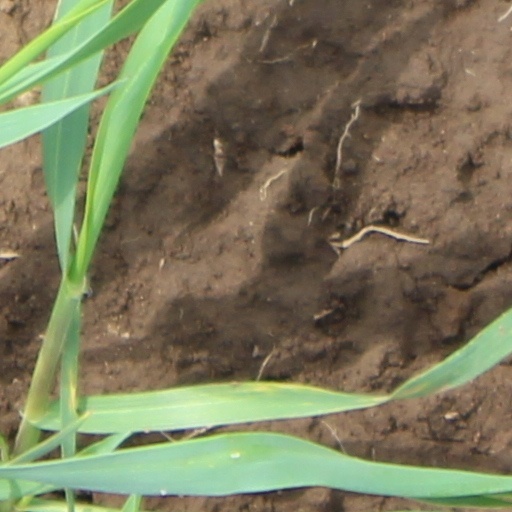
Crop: wheat